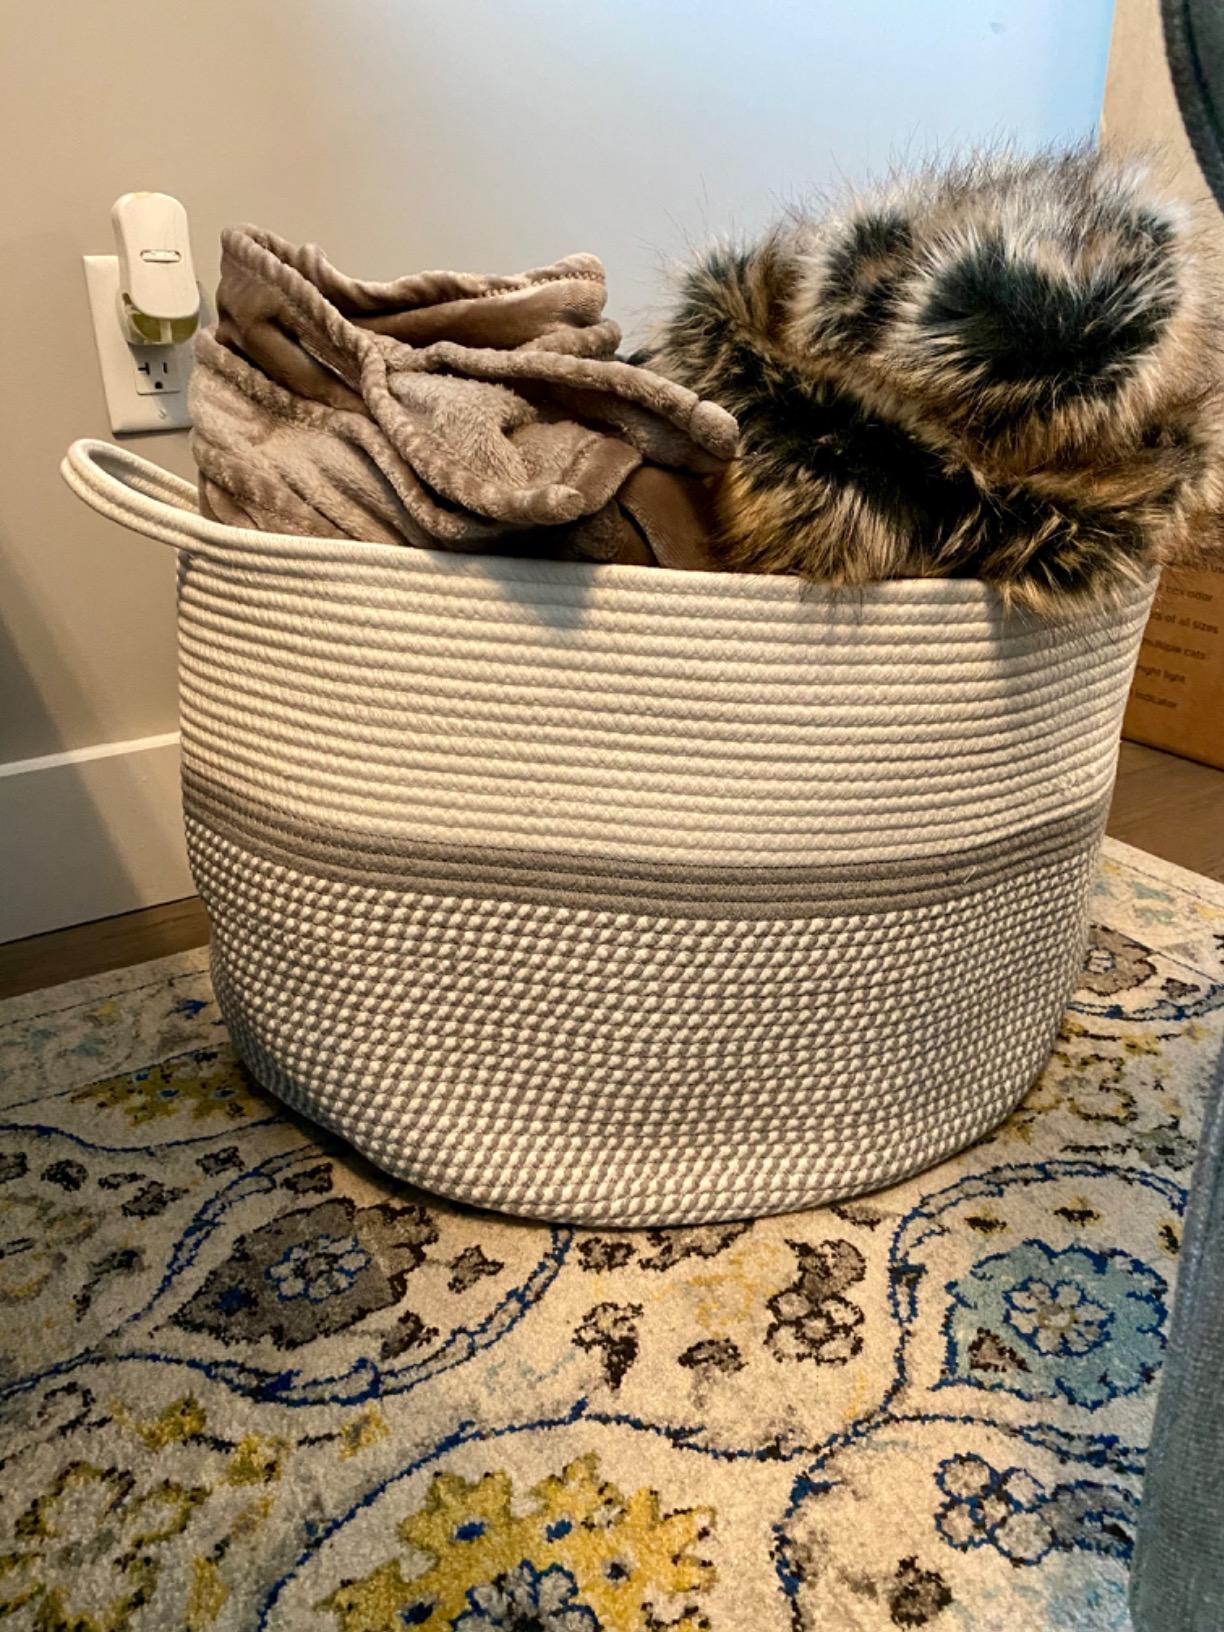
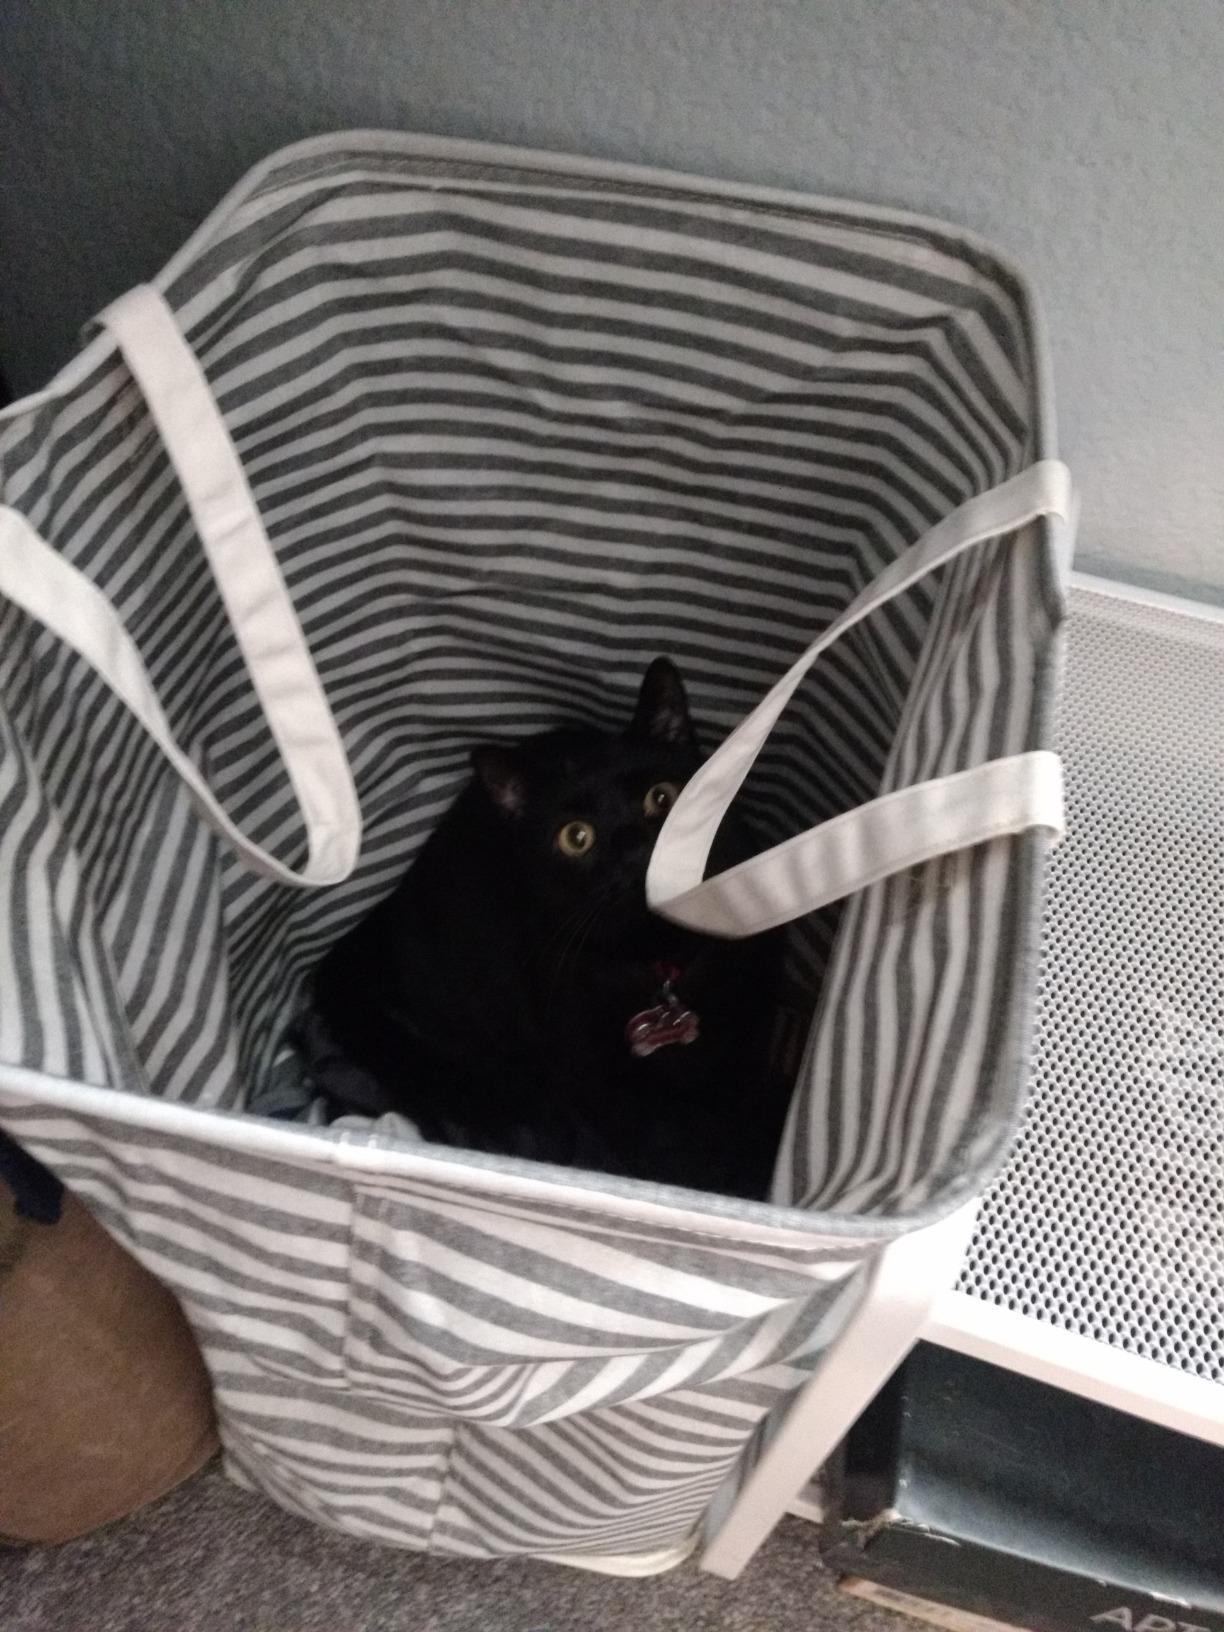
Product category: items_hamper
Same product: no